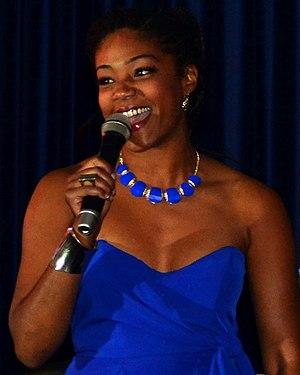
Tiffany Sarac Haddish est une humoriste, actrice et scénariste américaine.